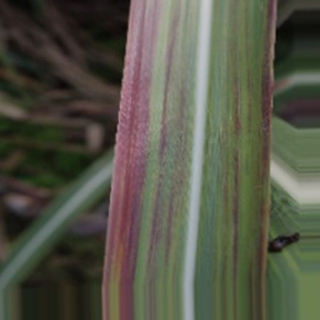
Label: sugarcane_bacterial_blight